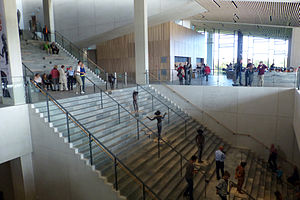
Moesgaard Museum / Galleri
Moesgård hovedtrappen
Moesgaard Museum er et specialmuseum for arkæologi og etnografi i Højbjerg, Aarhus. Museet samarbejder med Aarhus Universitet. Hovedparten af de arkæologiske samlinger er danske, men rummer også skiftende særudstillinger fra hele verden.